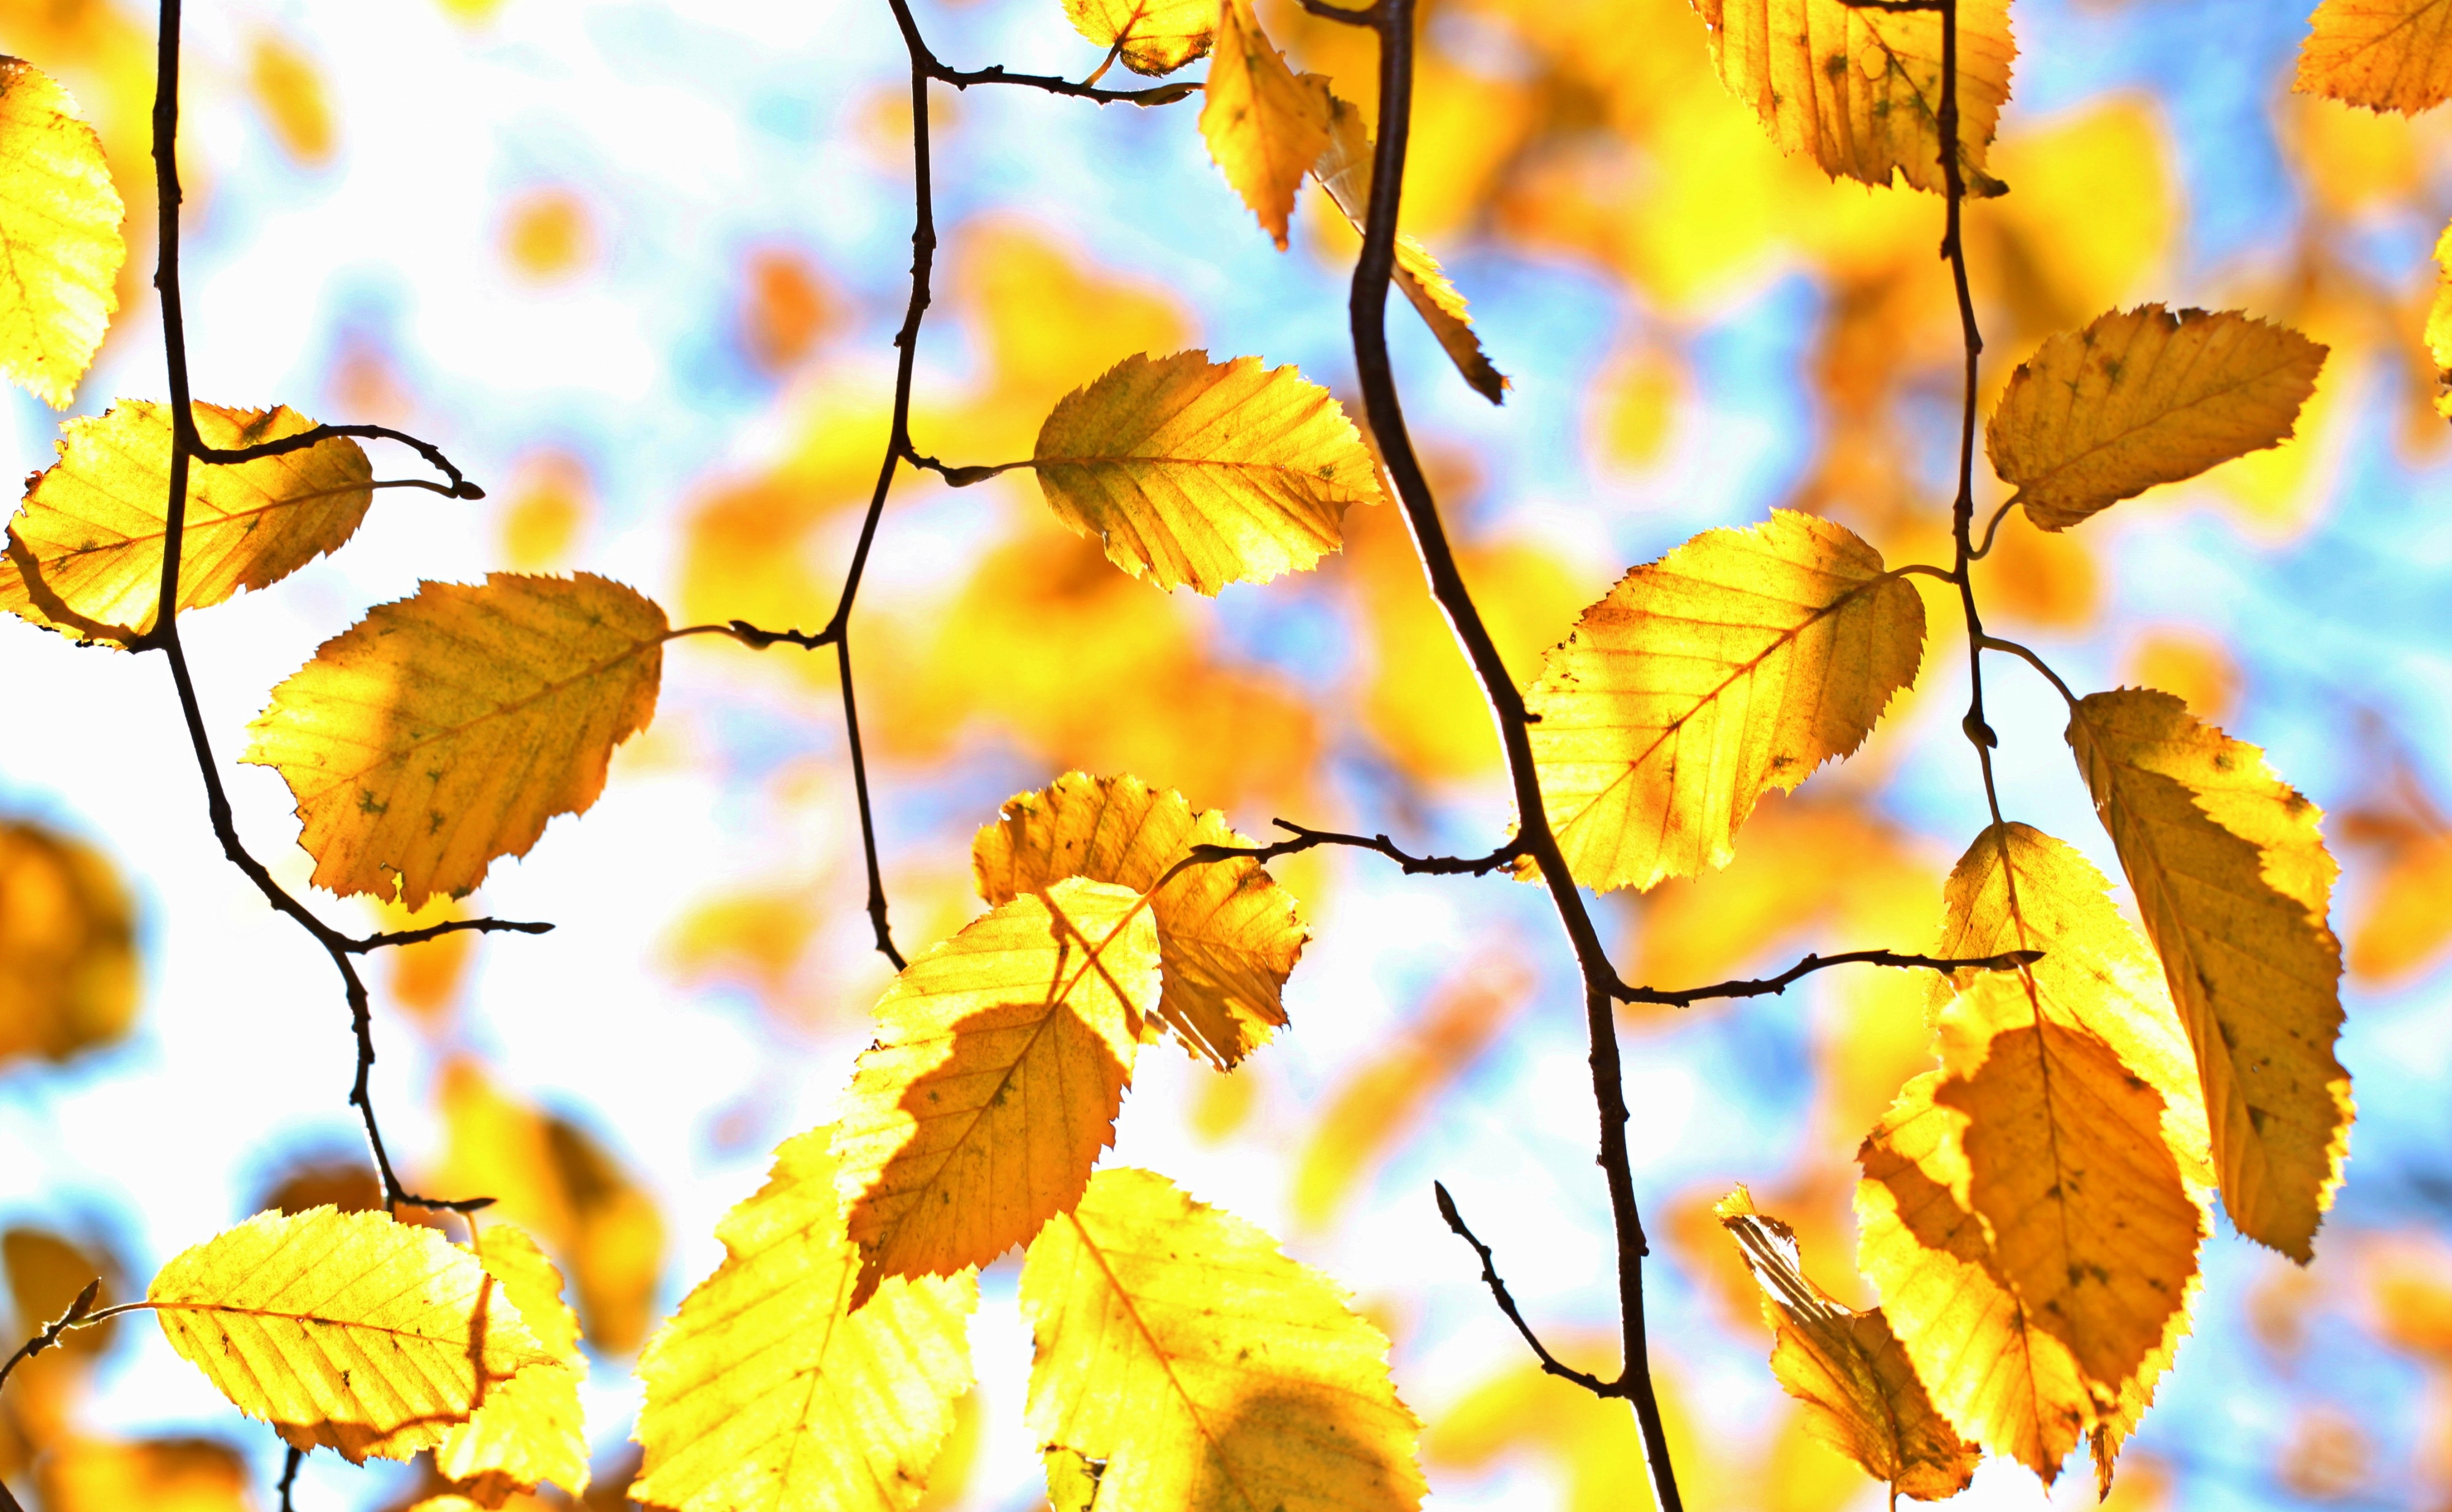
tree, branch, light, plant, sunlight, leaf, flower, golden, autumn, colorful, yellow, season, maple tree, deciduous tree, leaves, deciduous, october, time of year, fall color, fall foliage, golden autumn, golden october, flowering plant, maidenhair tree, sheet in the autumn, woody plant, land plant